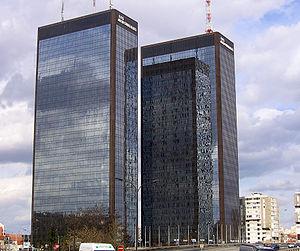
Les tours Mercuriales sont deux tours jumelles de bureaux situées à Bagnolet, en Seine-Saint-Denis, devant être reconverties en hôtels à l'horizon 2020.
Voici une liste des plus hauts bâtiments de l'agglomération parisienne.